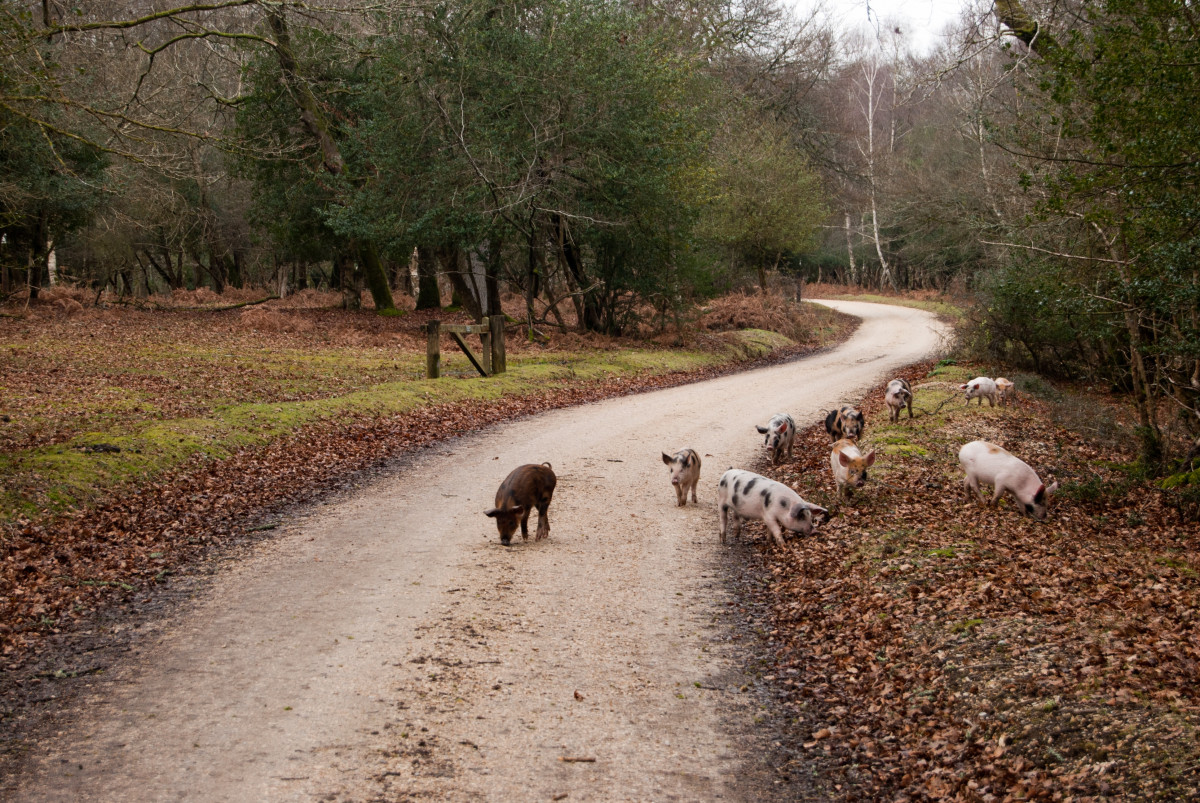
Tags: wildlife, waterway